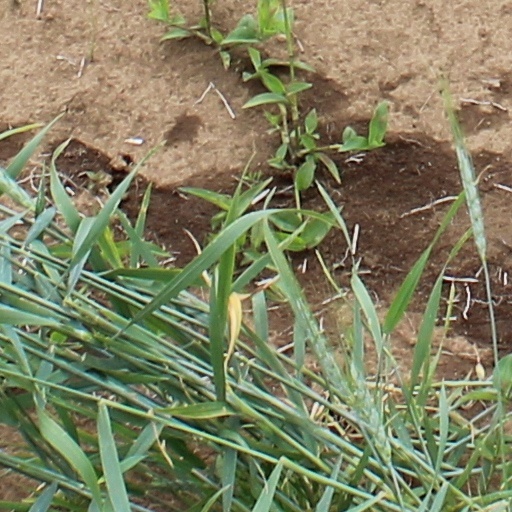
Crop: wheat